Artyom Abramov

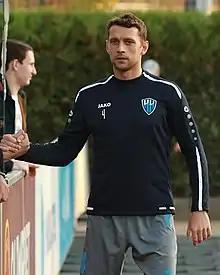
Abramov with Nizhny Novgorod in 2019

Artyom Mikhaylovich Abramov (born 16 March 1991) is a Russian football player who plays as a defender for Volna Nizhny Novgorod Oblast.